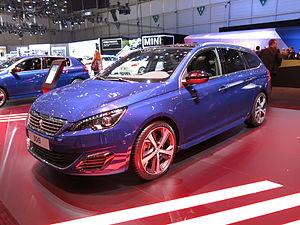
Salon international de l'automobile de Genève 2015